Those Calloways

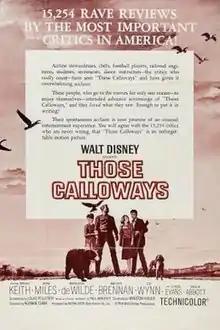
Theatrical release poster

Those Calloways is a 1964 American family drama film, adapted from the 1950 children's novel "Swiftwater" by Paul Annixter. The film was produced by Walt Disney and directed by Norman Tokar. It was the last credit for veteran film composer Max Steiner.